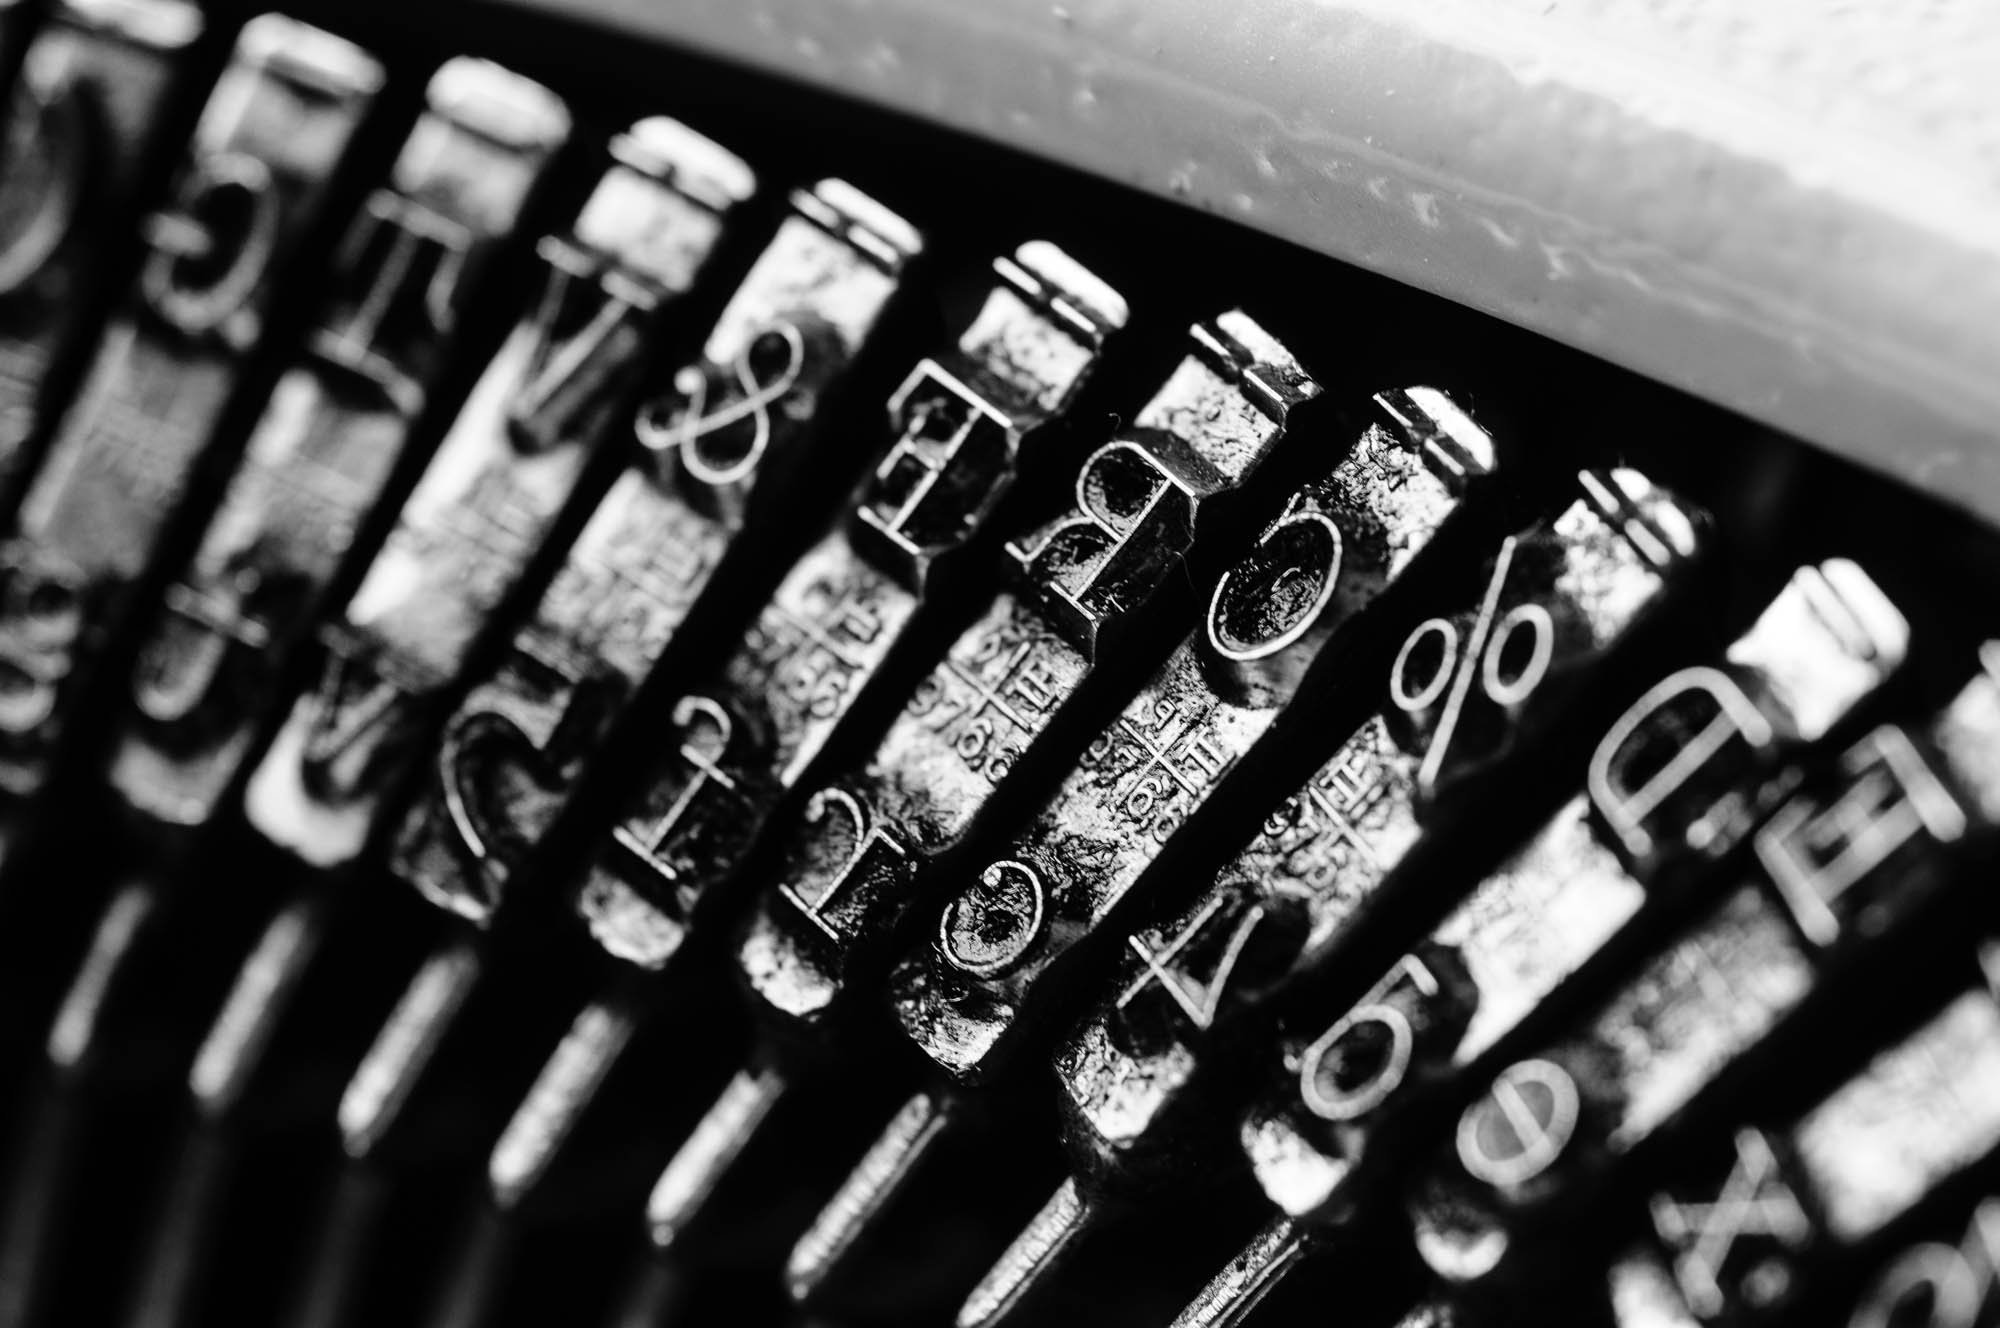
black and white, white, photography, typewriter, drink, black, monochrome, black white, font, types, monochrome photography, office equipment